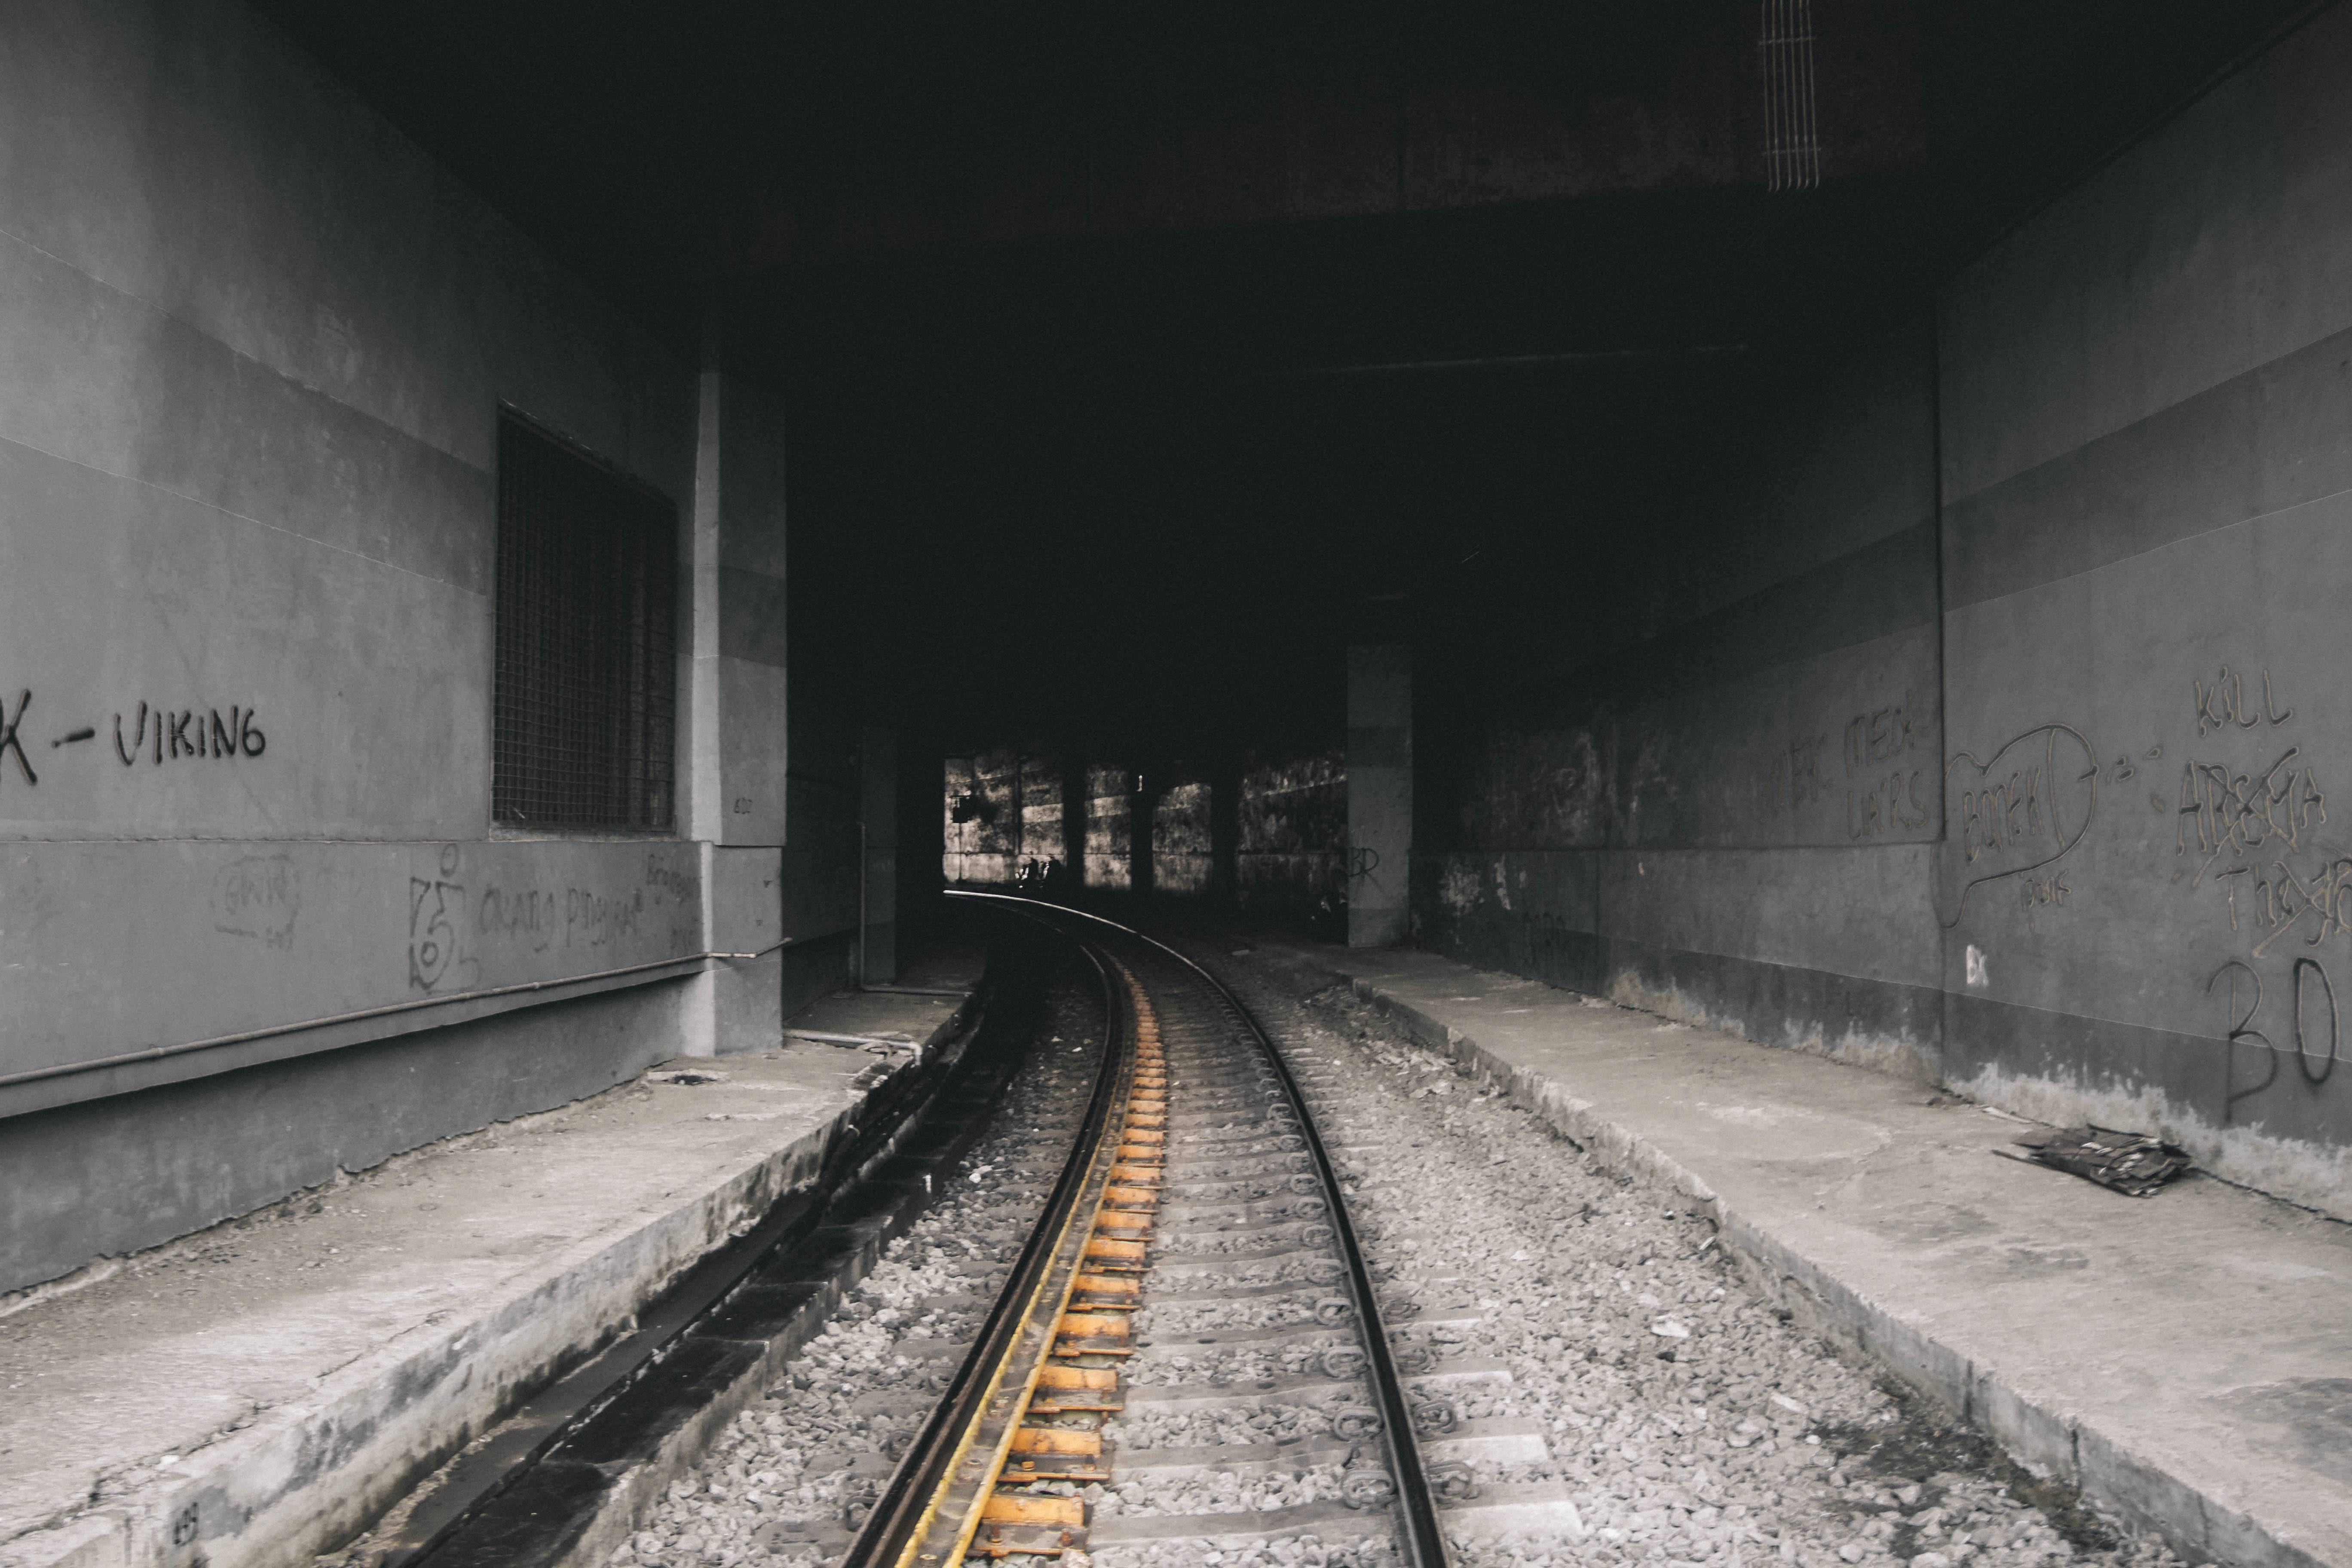
track, tunnel, subway, transport, darkness, monochrome, public transport, infrastructure, rail transport